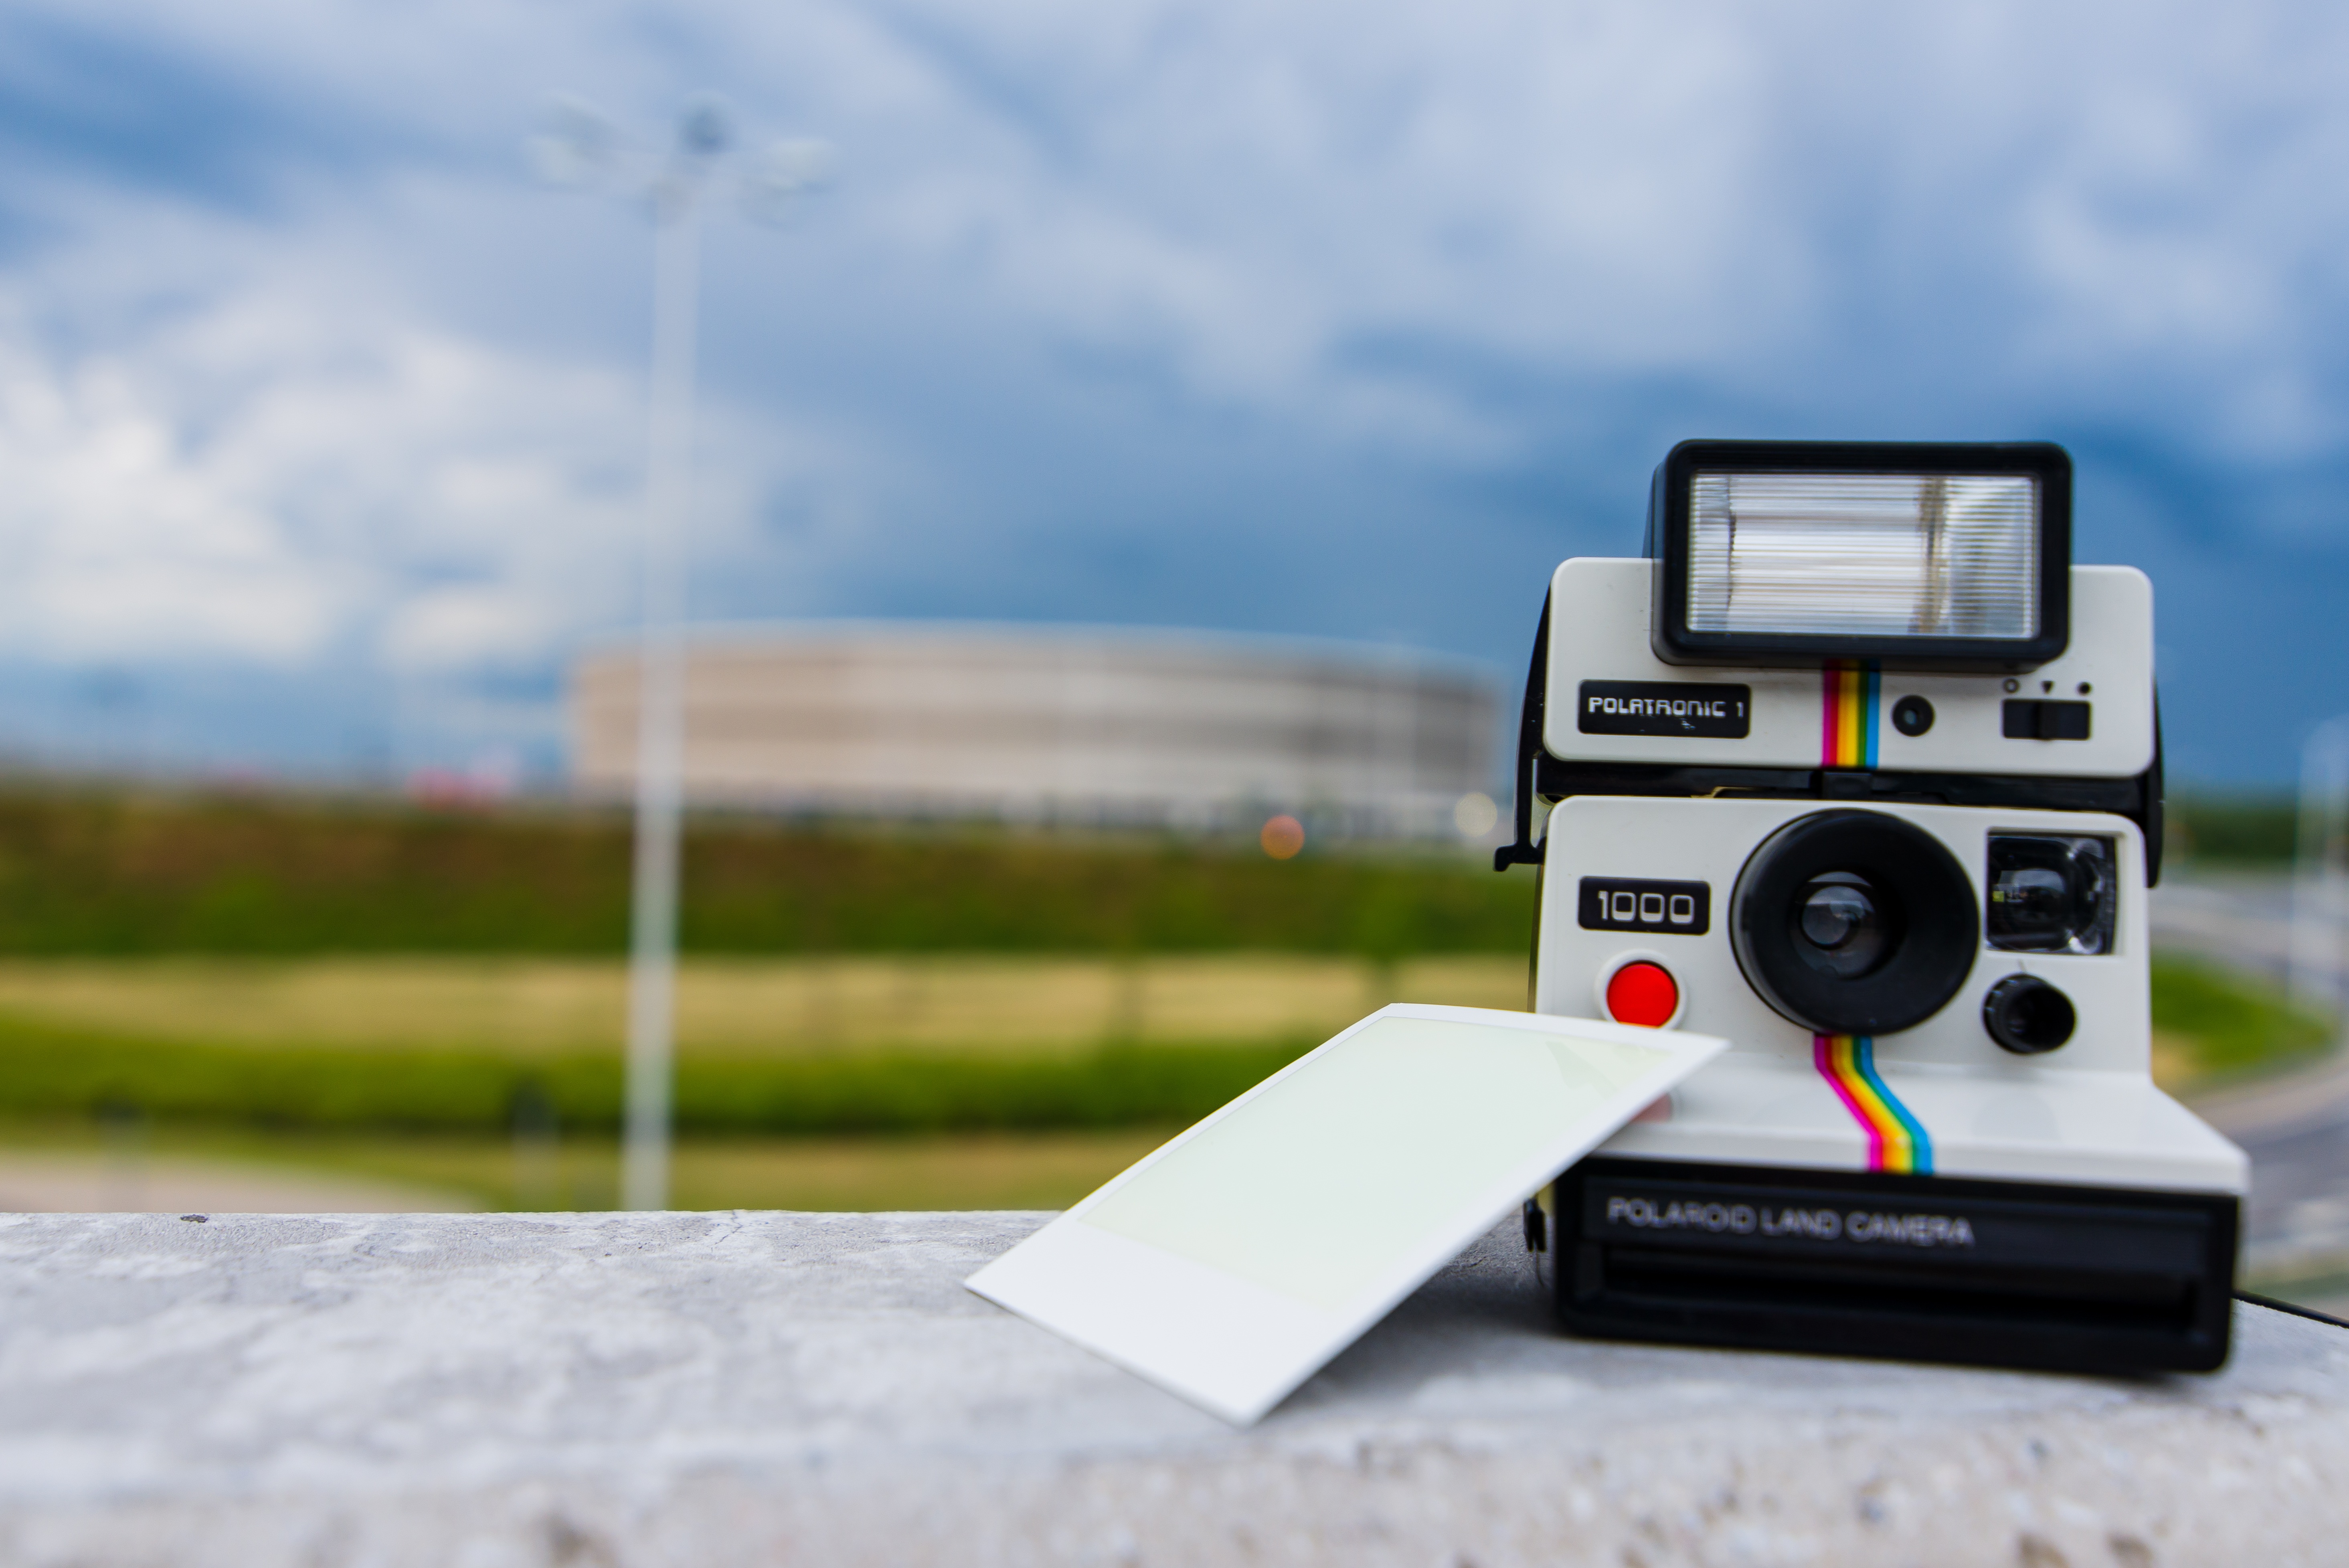
landscape, architecture, sky, technology, skyline, camera, photography, vintage, retro, old, city, urban, film, photo, travel, lens, equipment, set, lifestyle, paper, modern, polaroid, vintage camera, old camera, hipster, device, reflex camera, outdoors, flash, digital camera, focus, creativity, buildings, workplace, reflector, polaroid frame, digital slr, single lens reflex camera, cameras optics, camera accessory